Blacks and Whites' Carnival

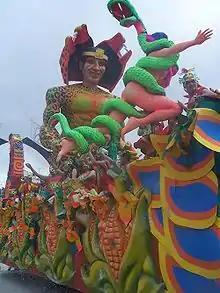
Side view of "Pachá Carnaval" in the Great Parade, 6 January 2006.

It wasn't until the mid-1920s that the actual celebration acquired its corpus, which merge other instances, dates and places, giving it a more urban and inclusive style. On 6 January 1926, senior students from the high schools and the University of Nariño decided to participate actively in the party, choosing as his queen to Romelia Martinez, and go out through the streets dressed in carnival costumes and dancing to the regional music. That was the first real Parade, not for the traditional Epiphany,` but Whites' Day.